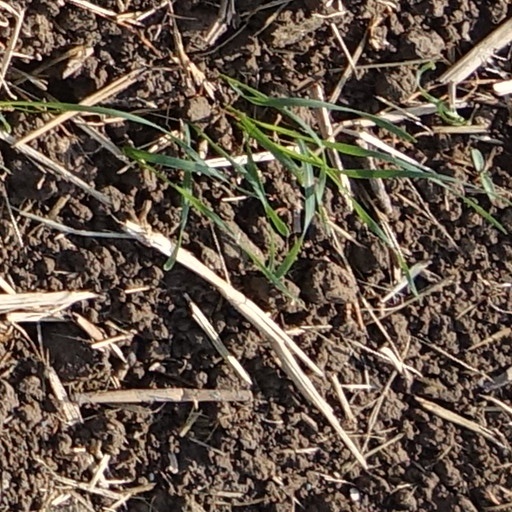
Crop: wheat